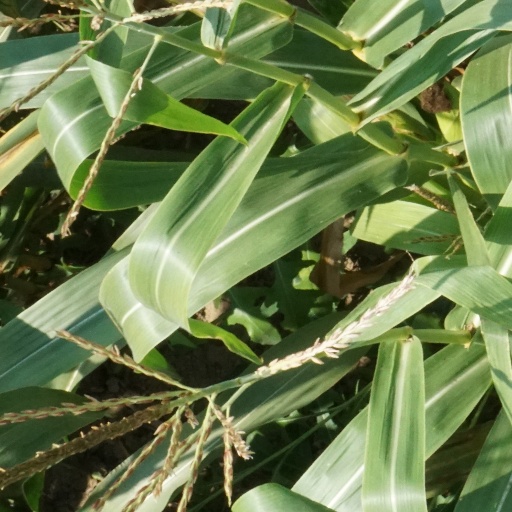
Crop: maize; corn